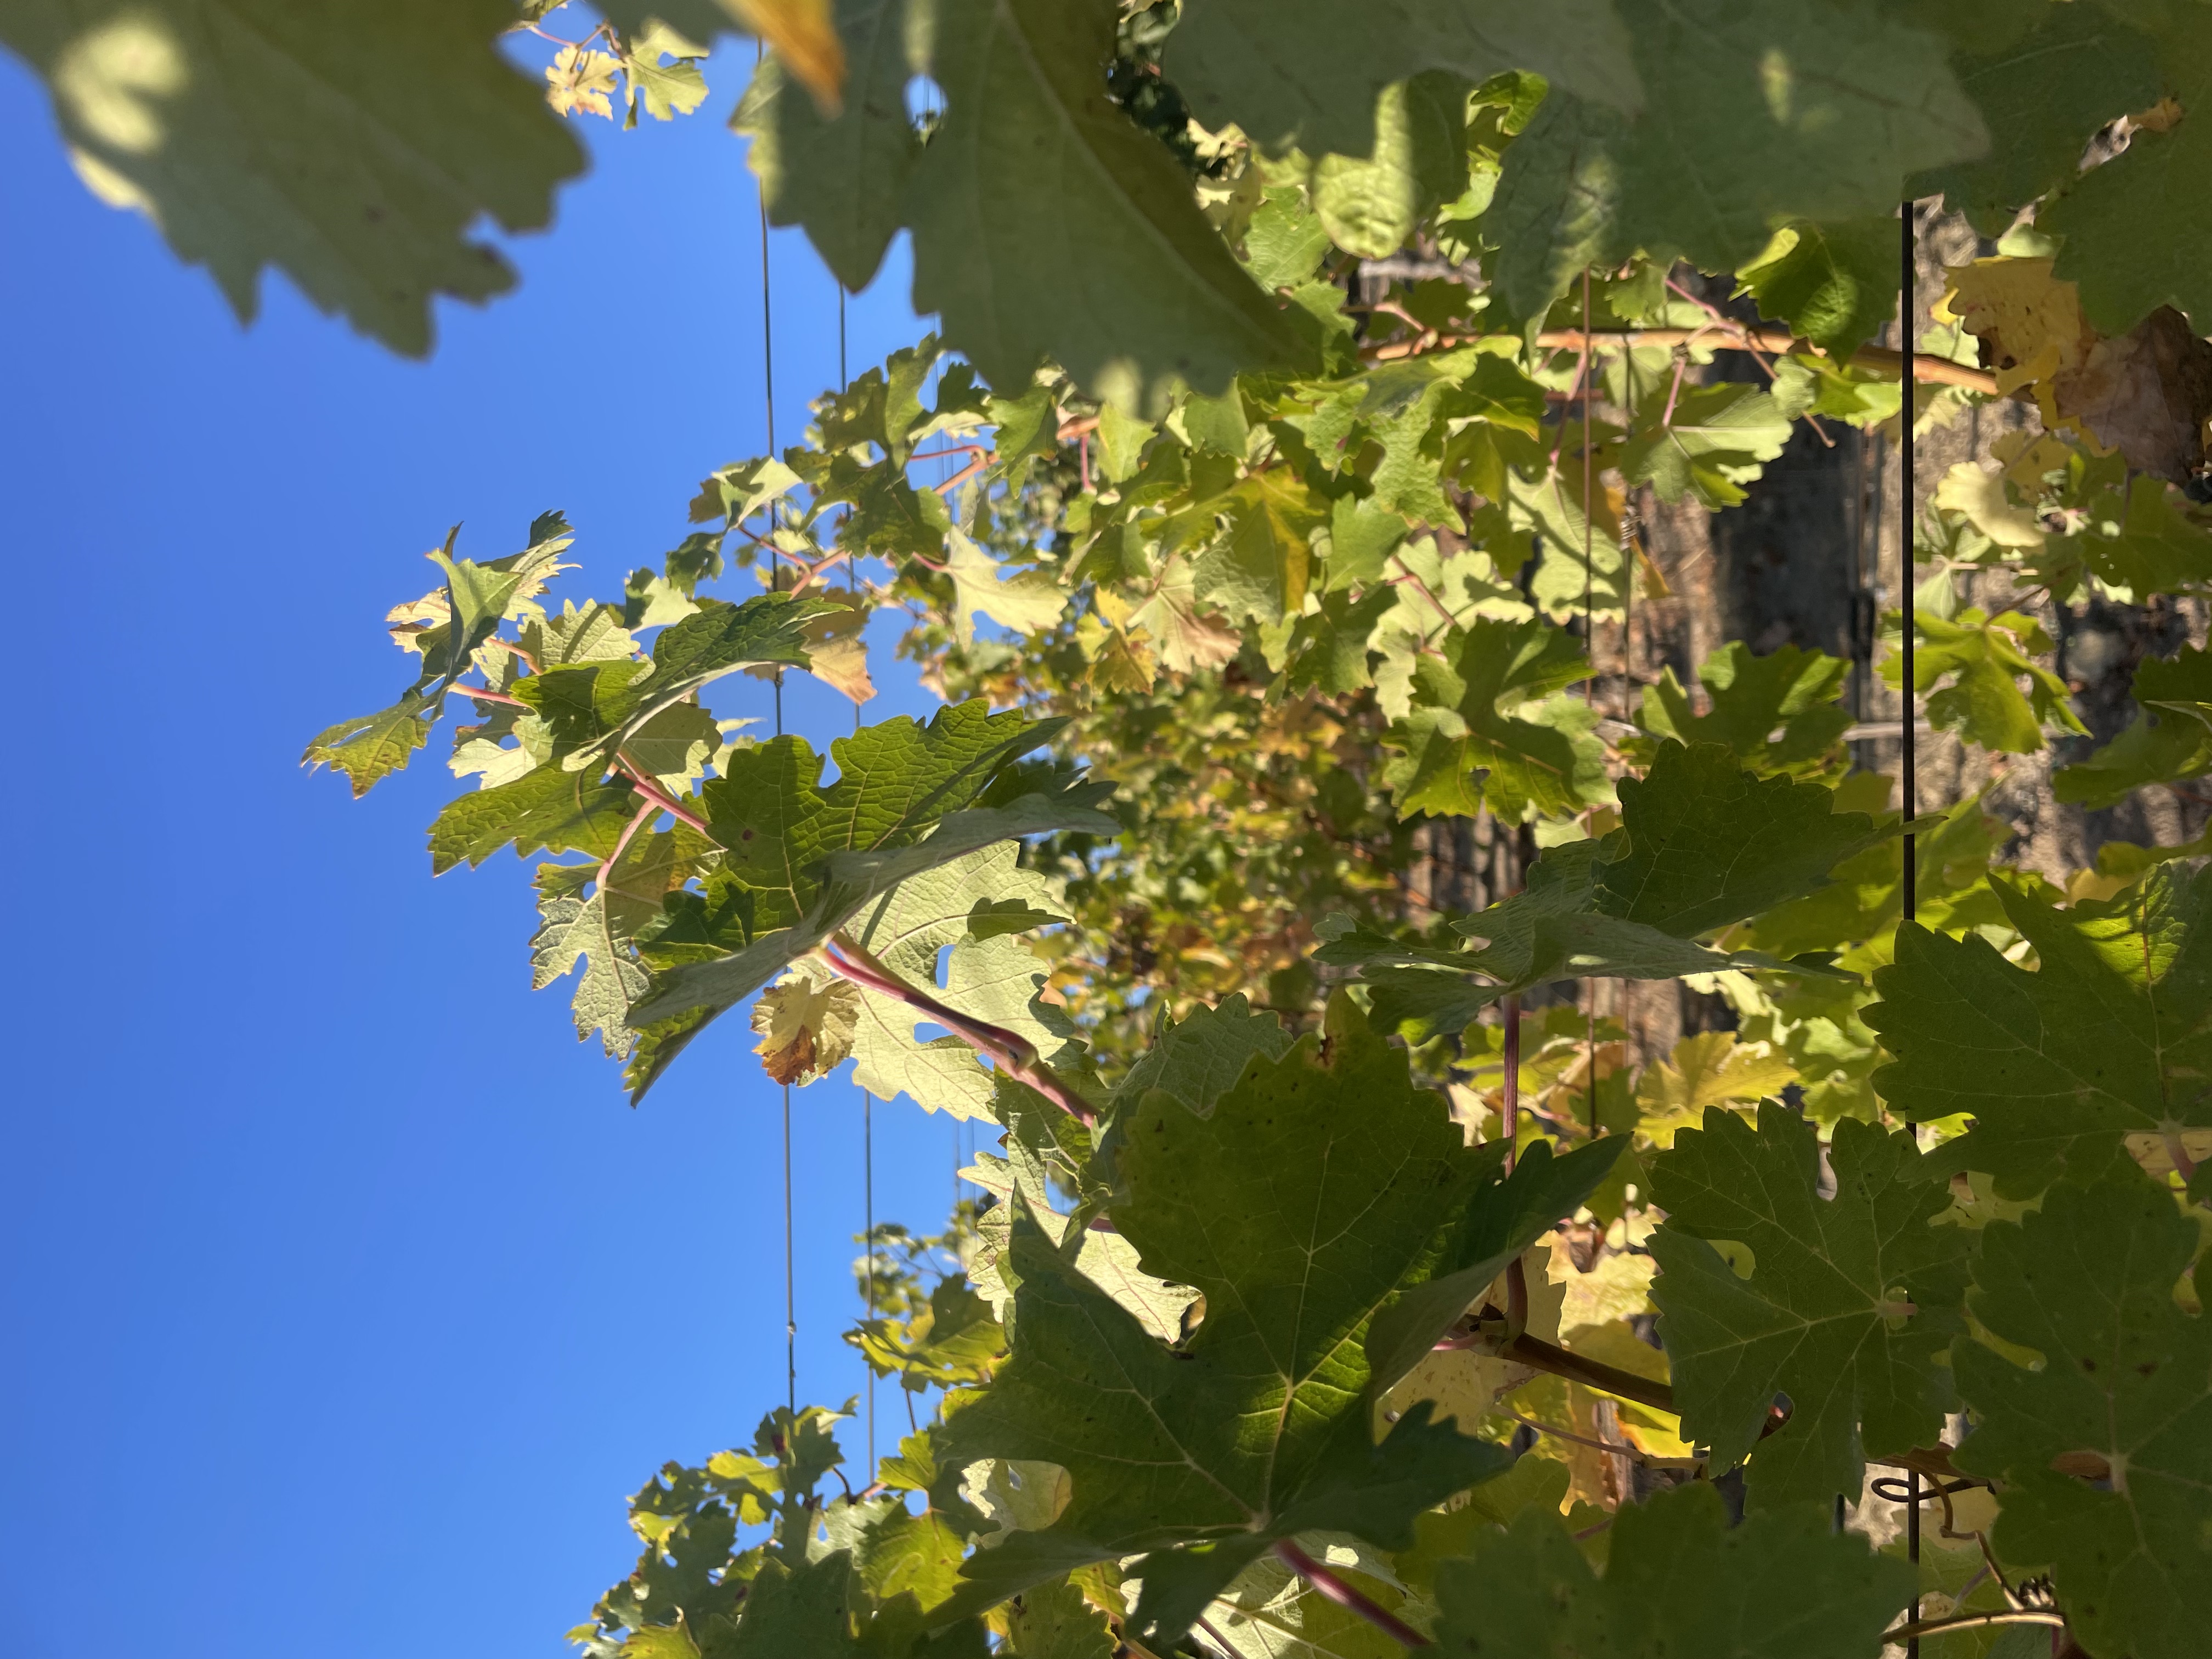
Label: No Virus